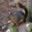
Label: squirrel